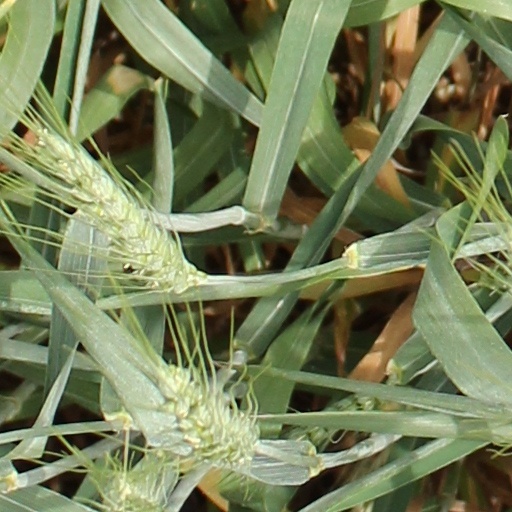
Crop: wheat